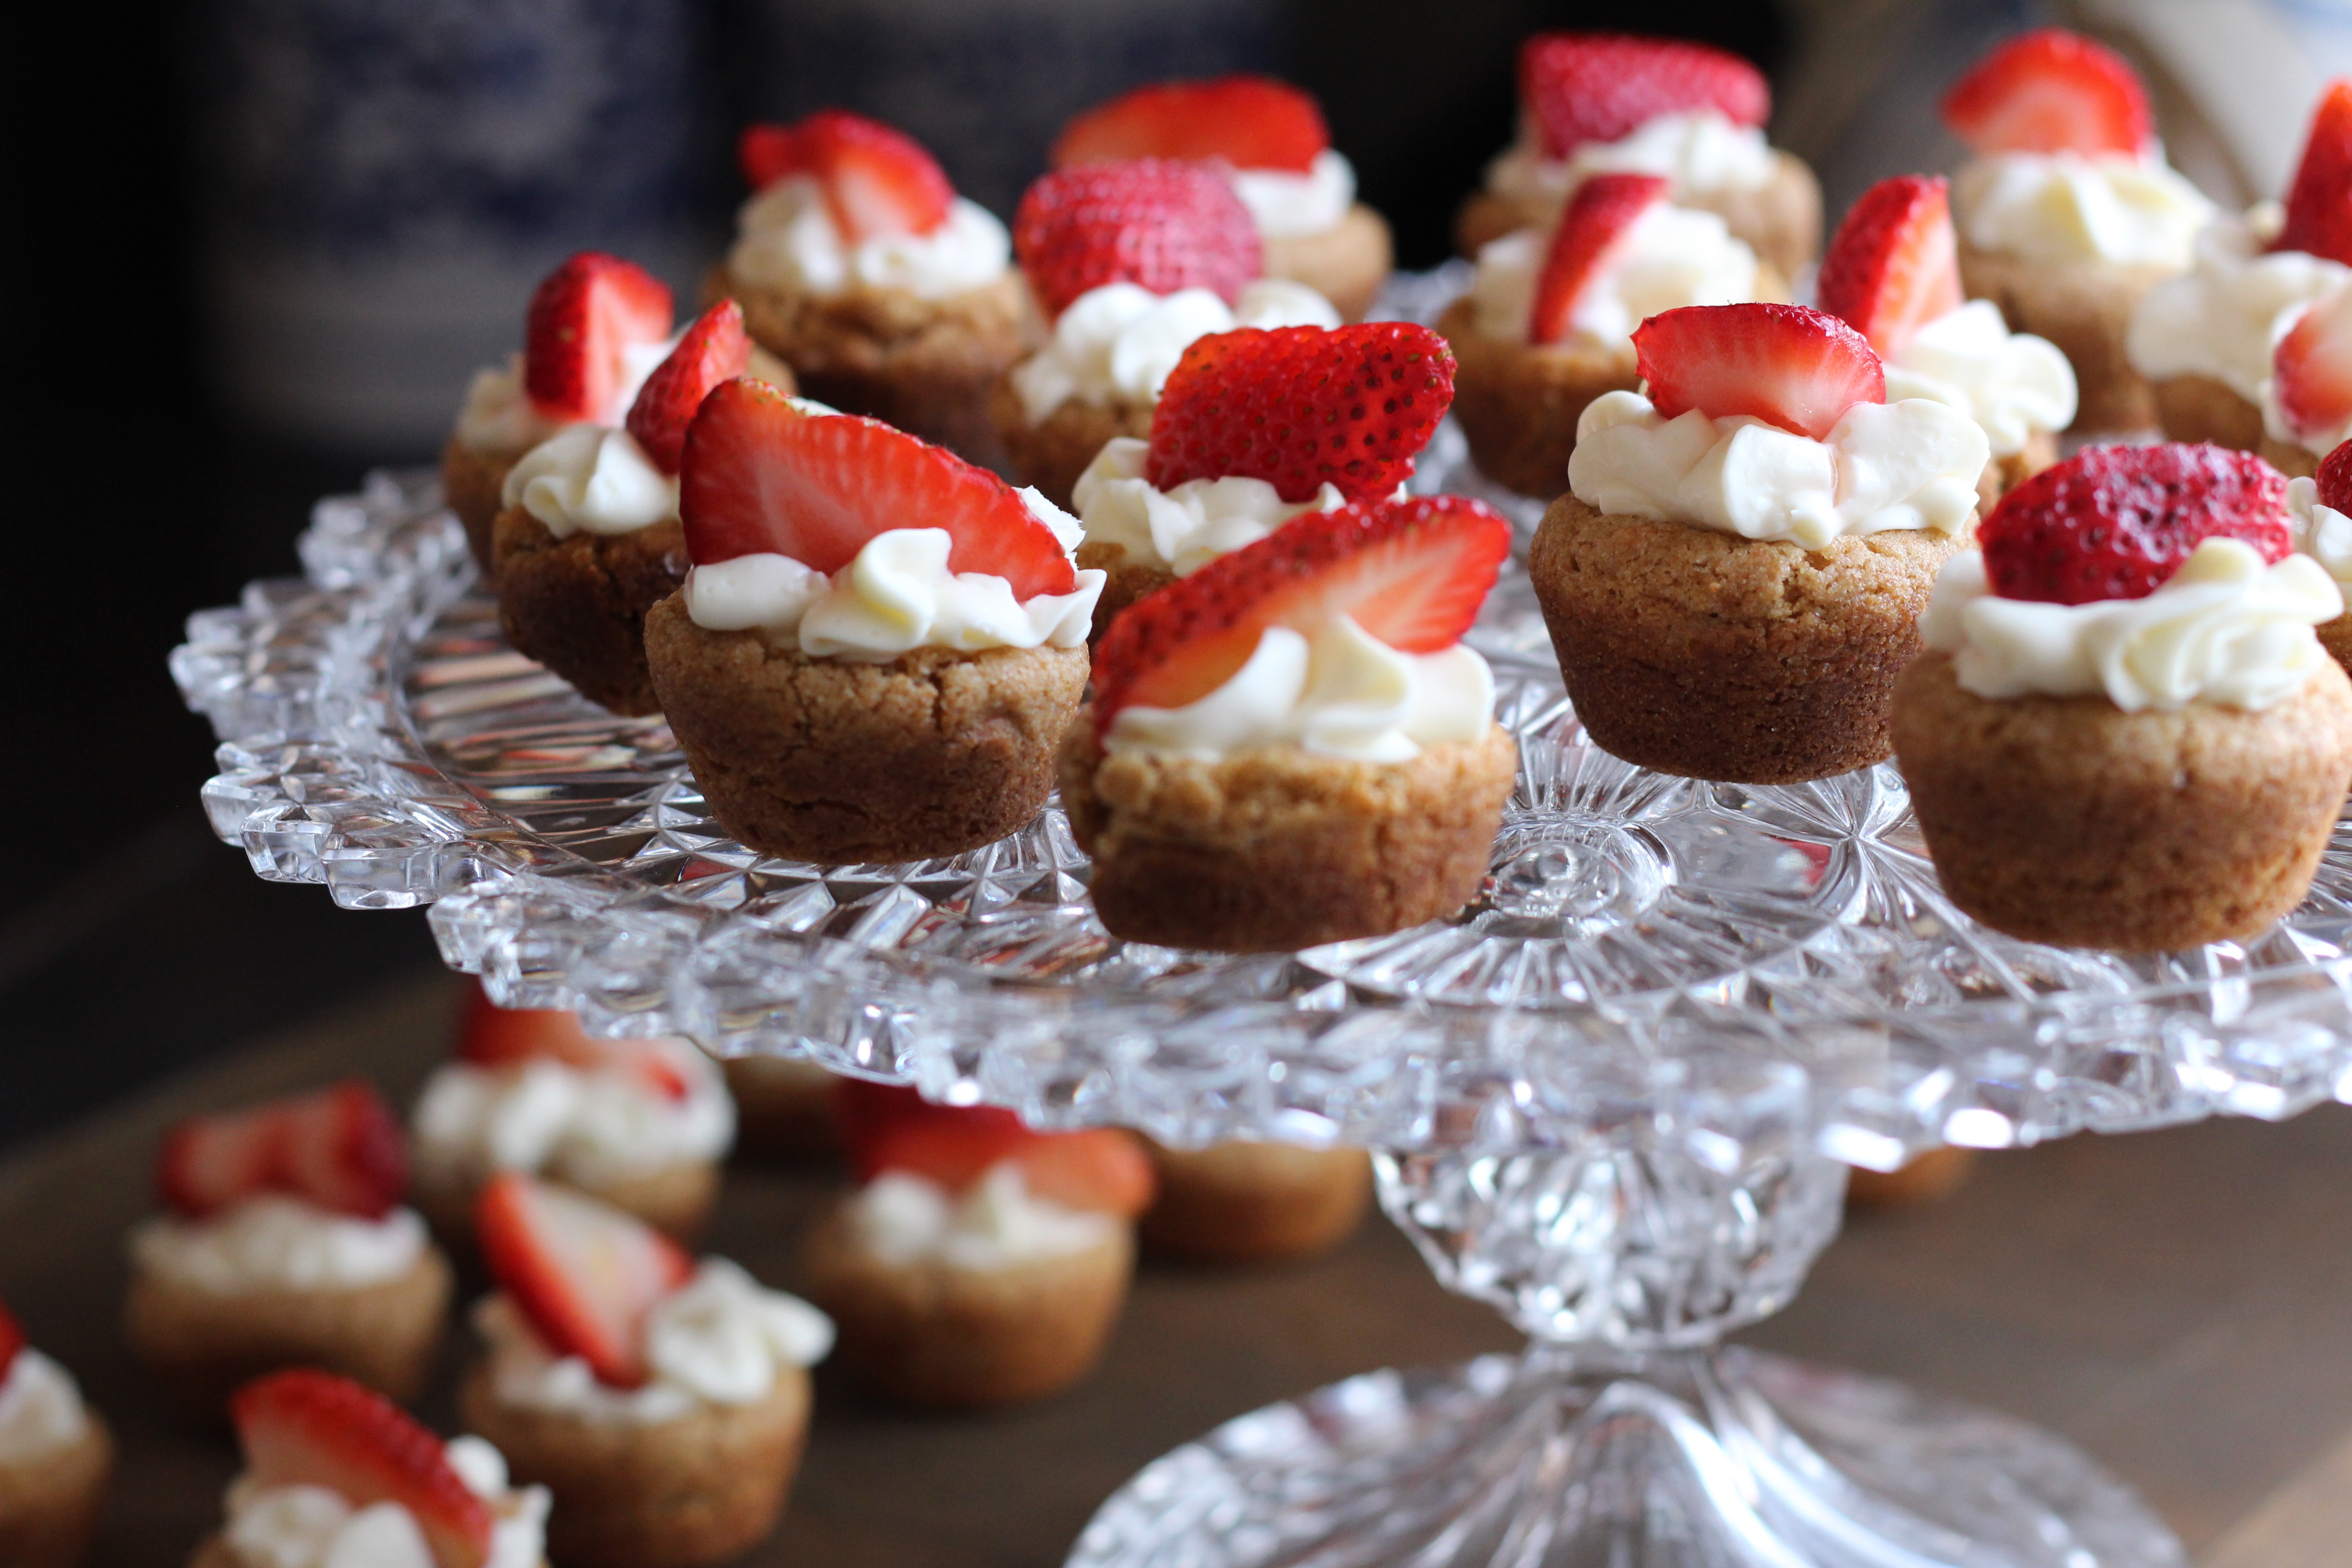
raspberry, food, produce, baking, dessert, cake, strawberry, pastries, sweets, icing, fruits, strawberries, sweetness, baked goods